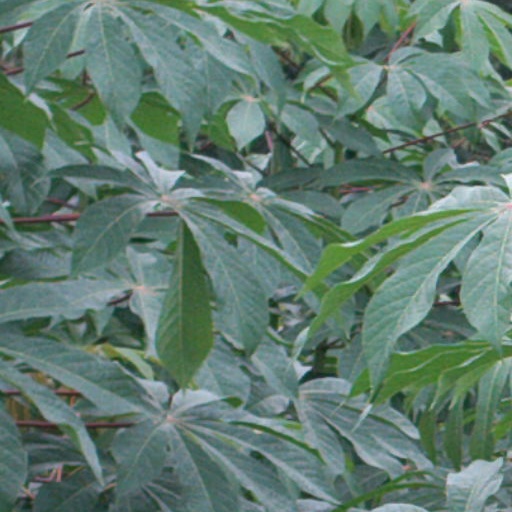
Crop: cassava